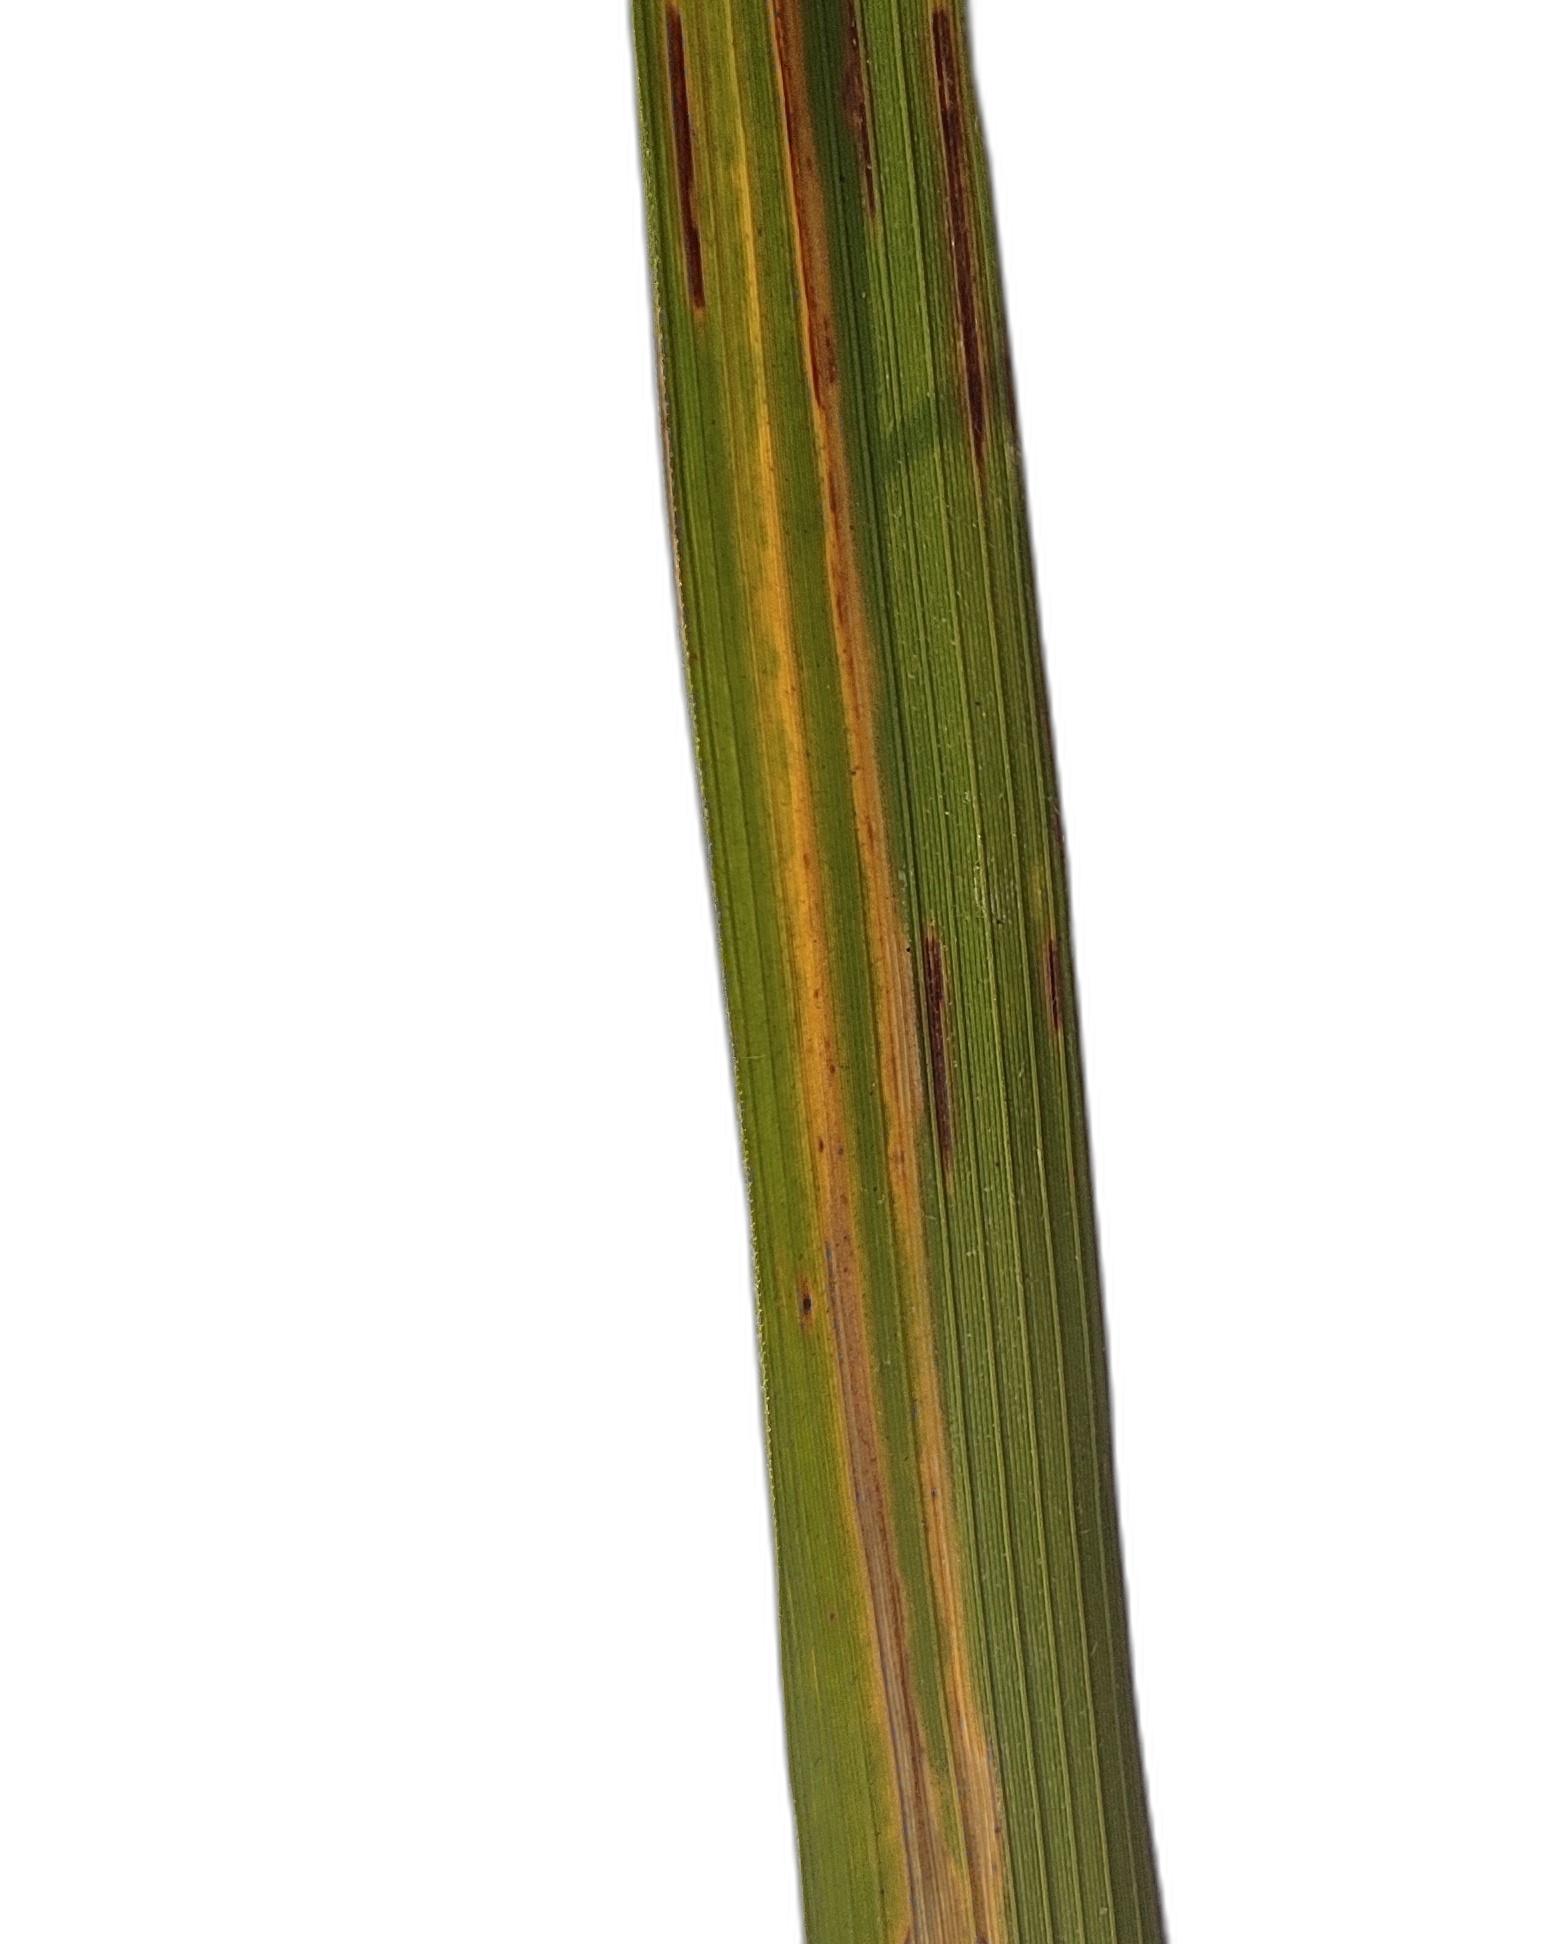
Label: Rice Stripes